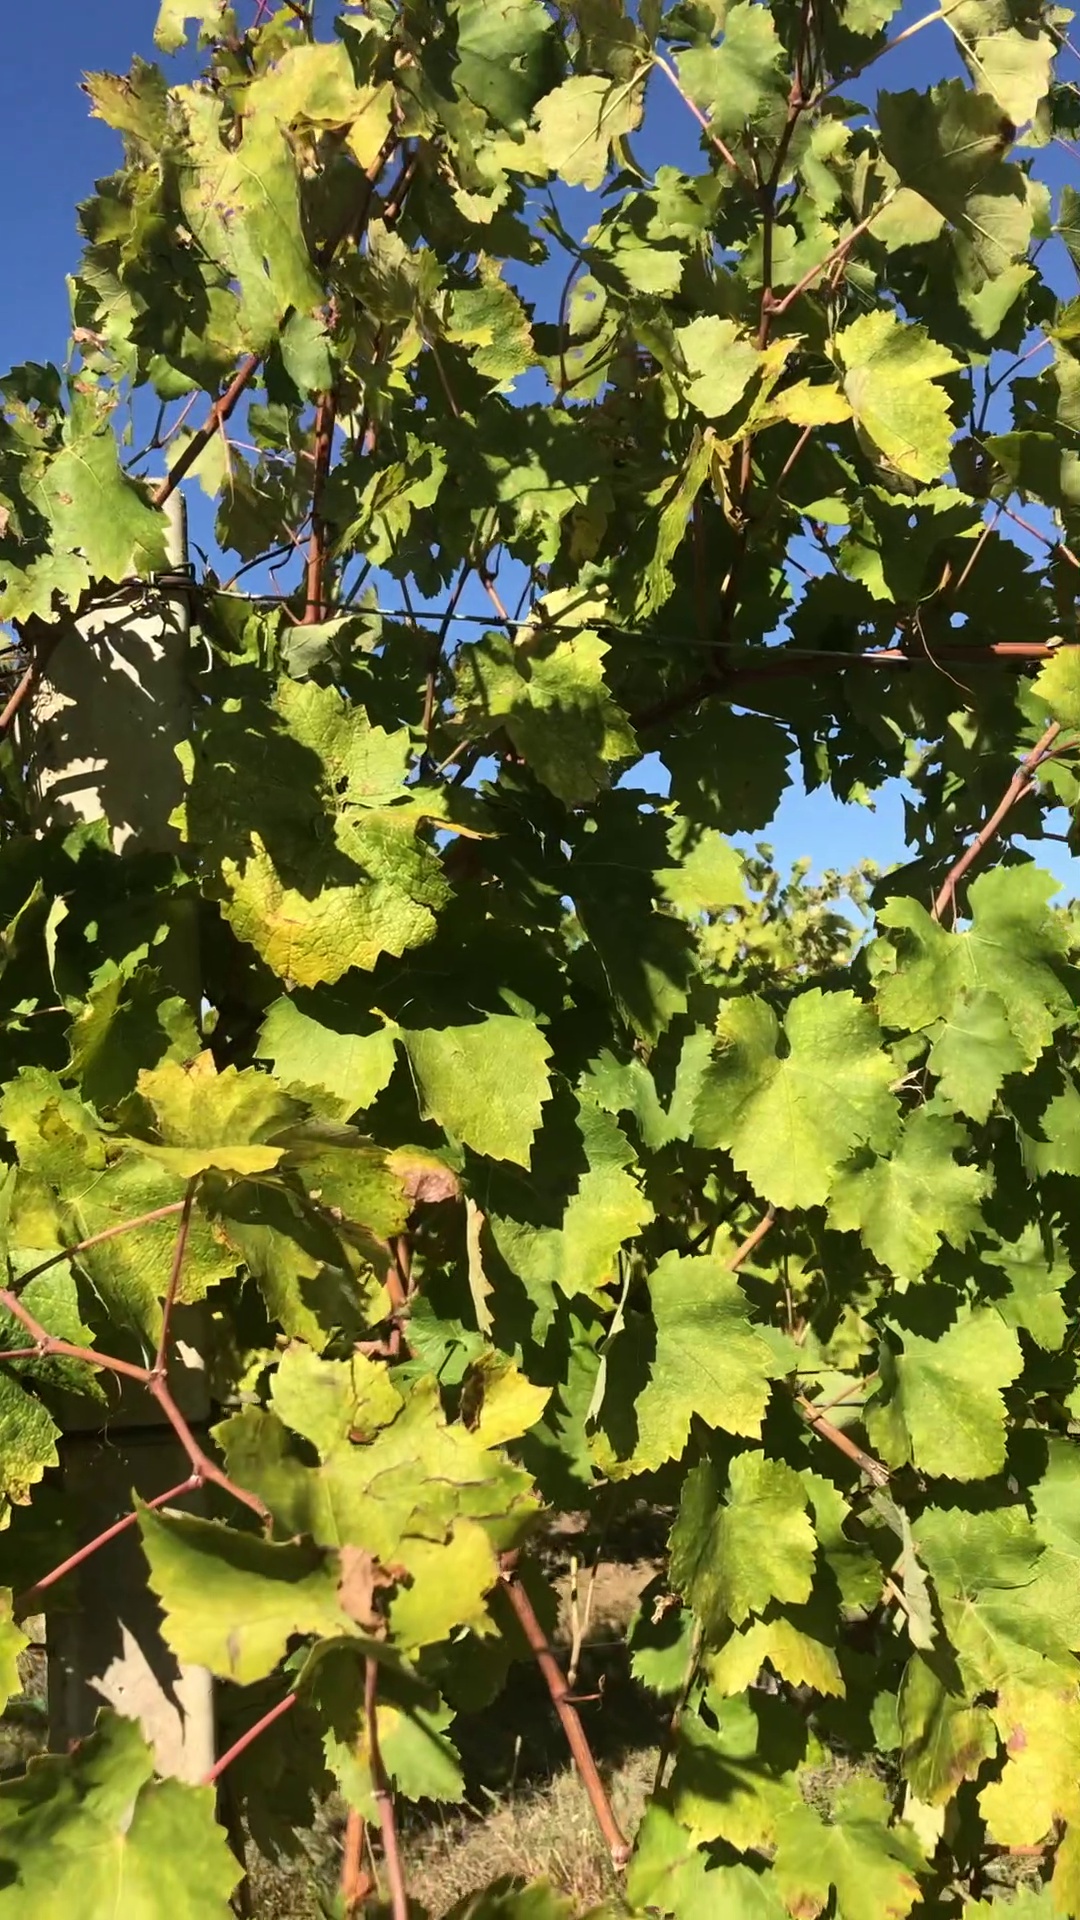
Label: healthy